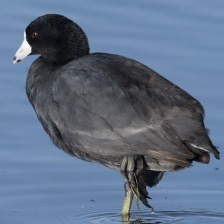
Species: AMERICAN COOT
Scientific name: FULICA AMERICANA